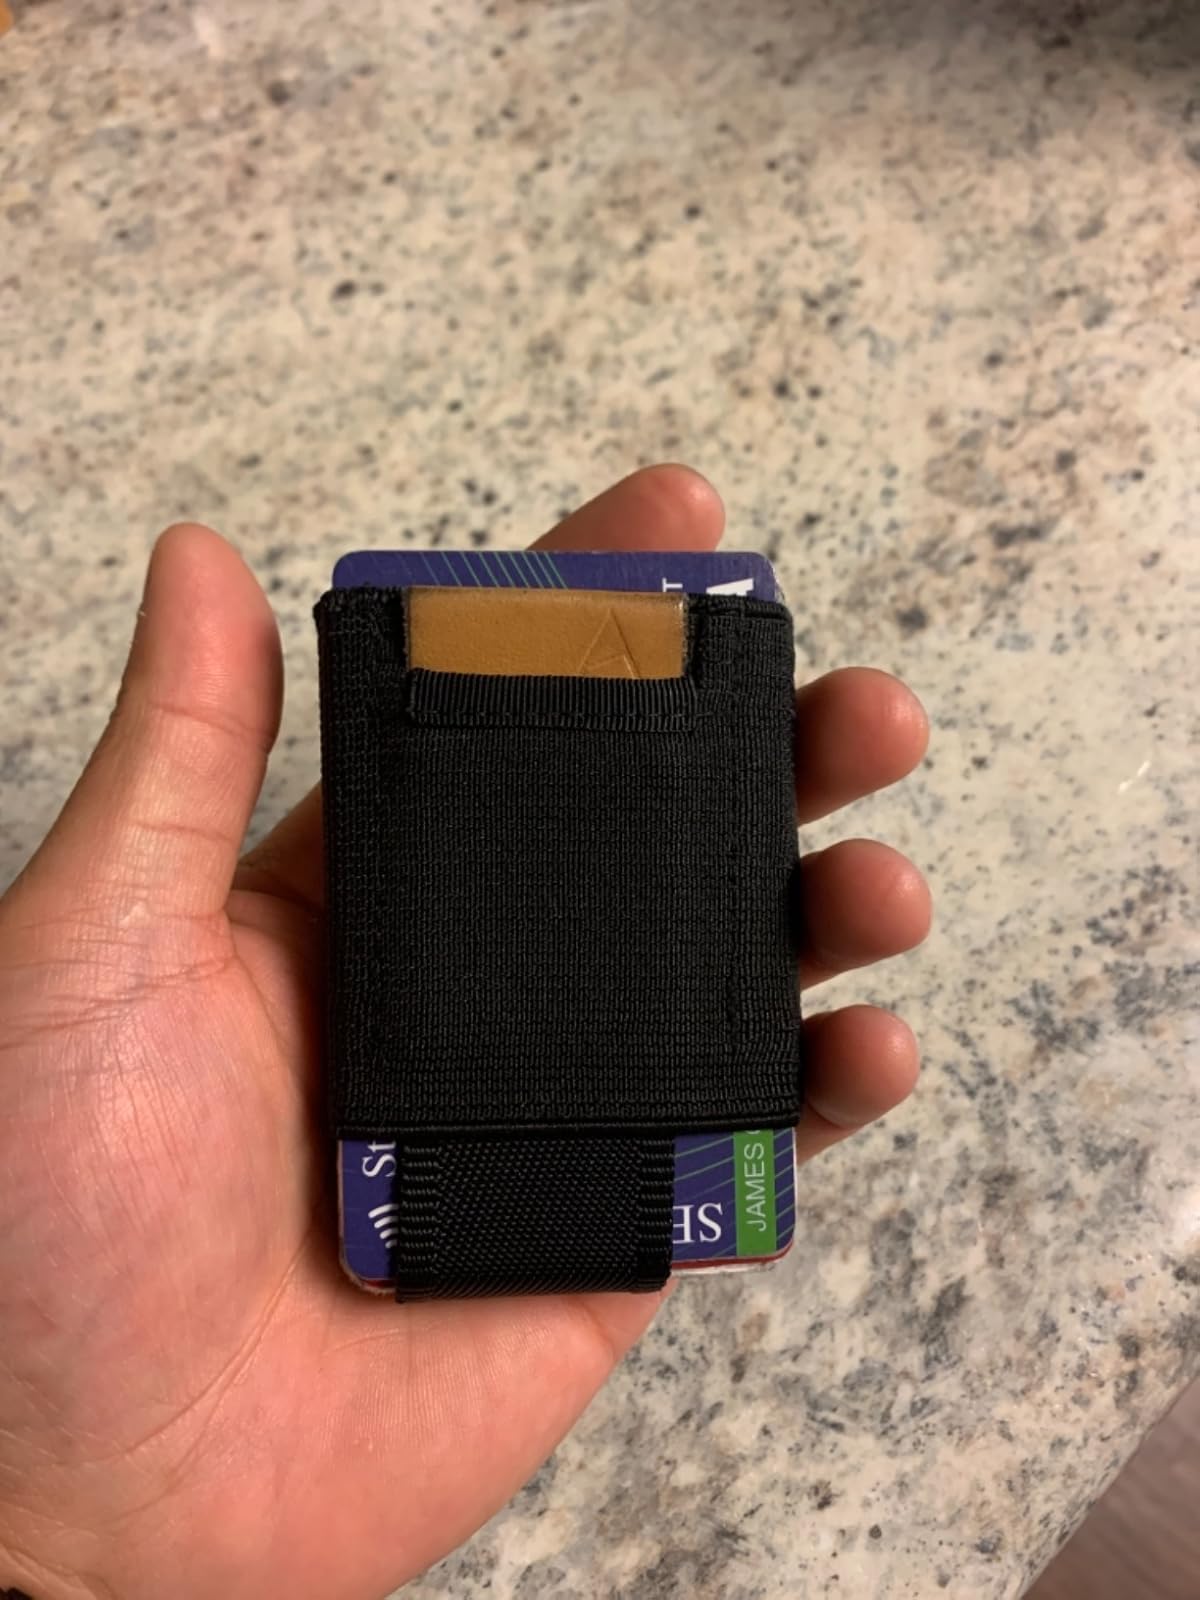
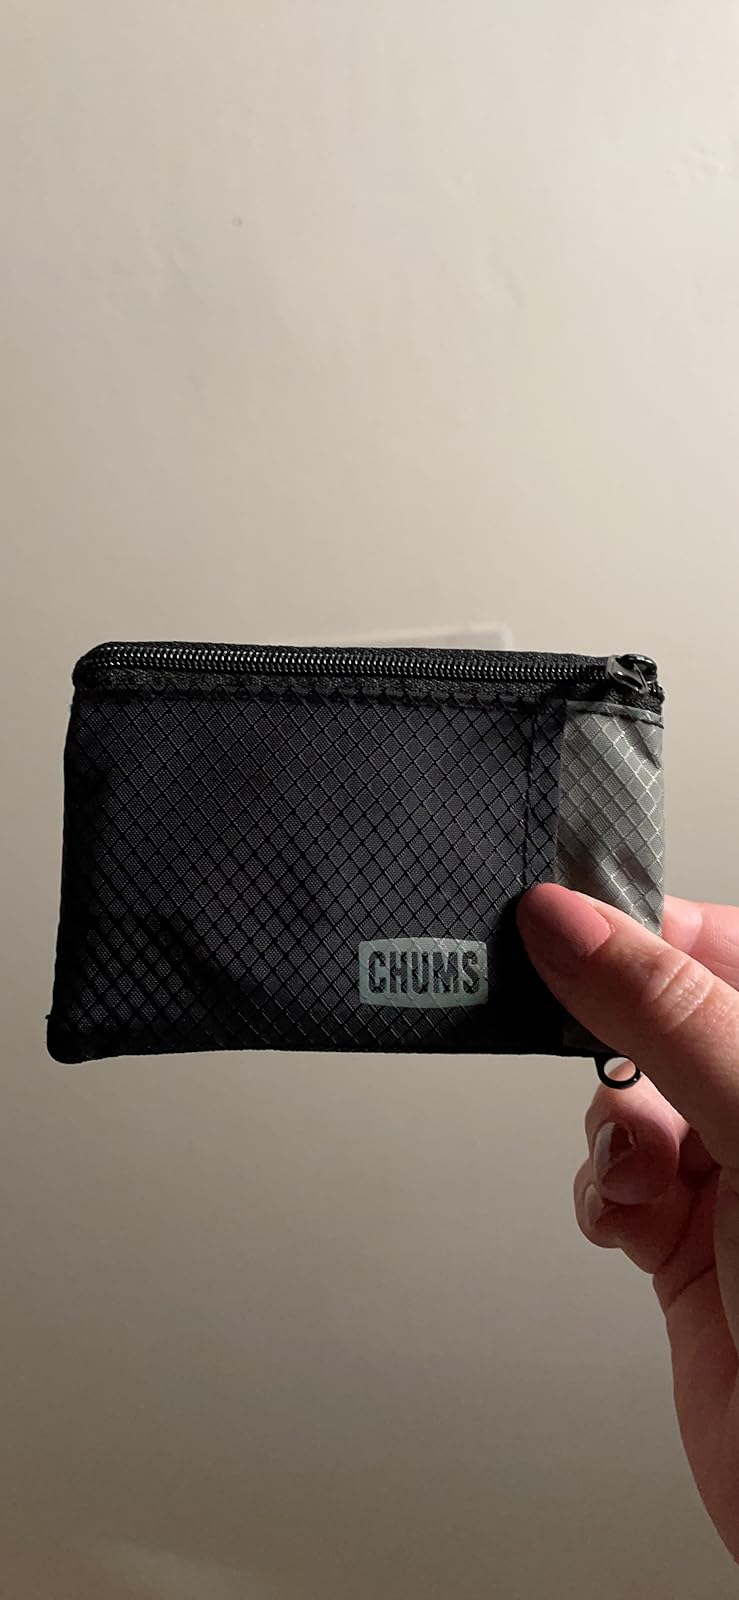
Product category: accessories_wallet
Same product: no